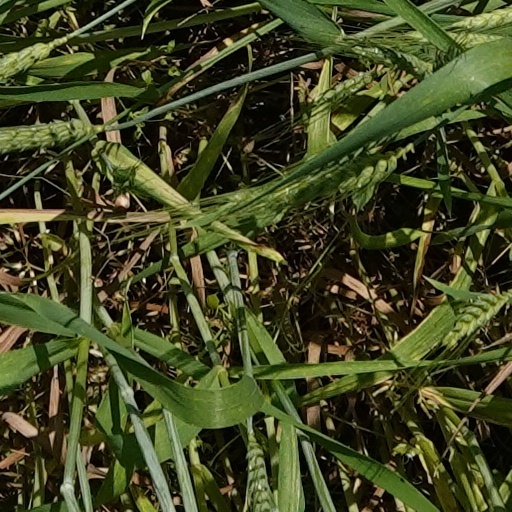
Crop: wheat